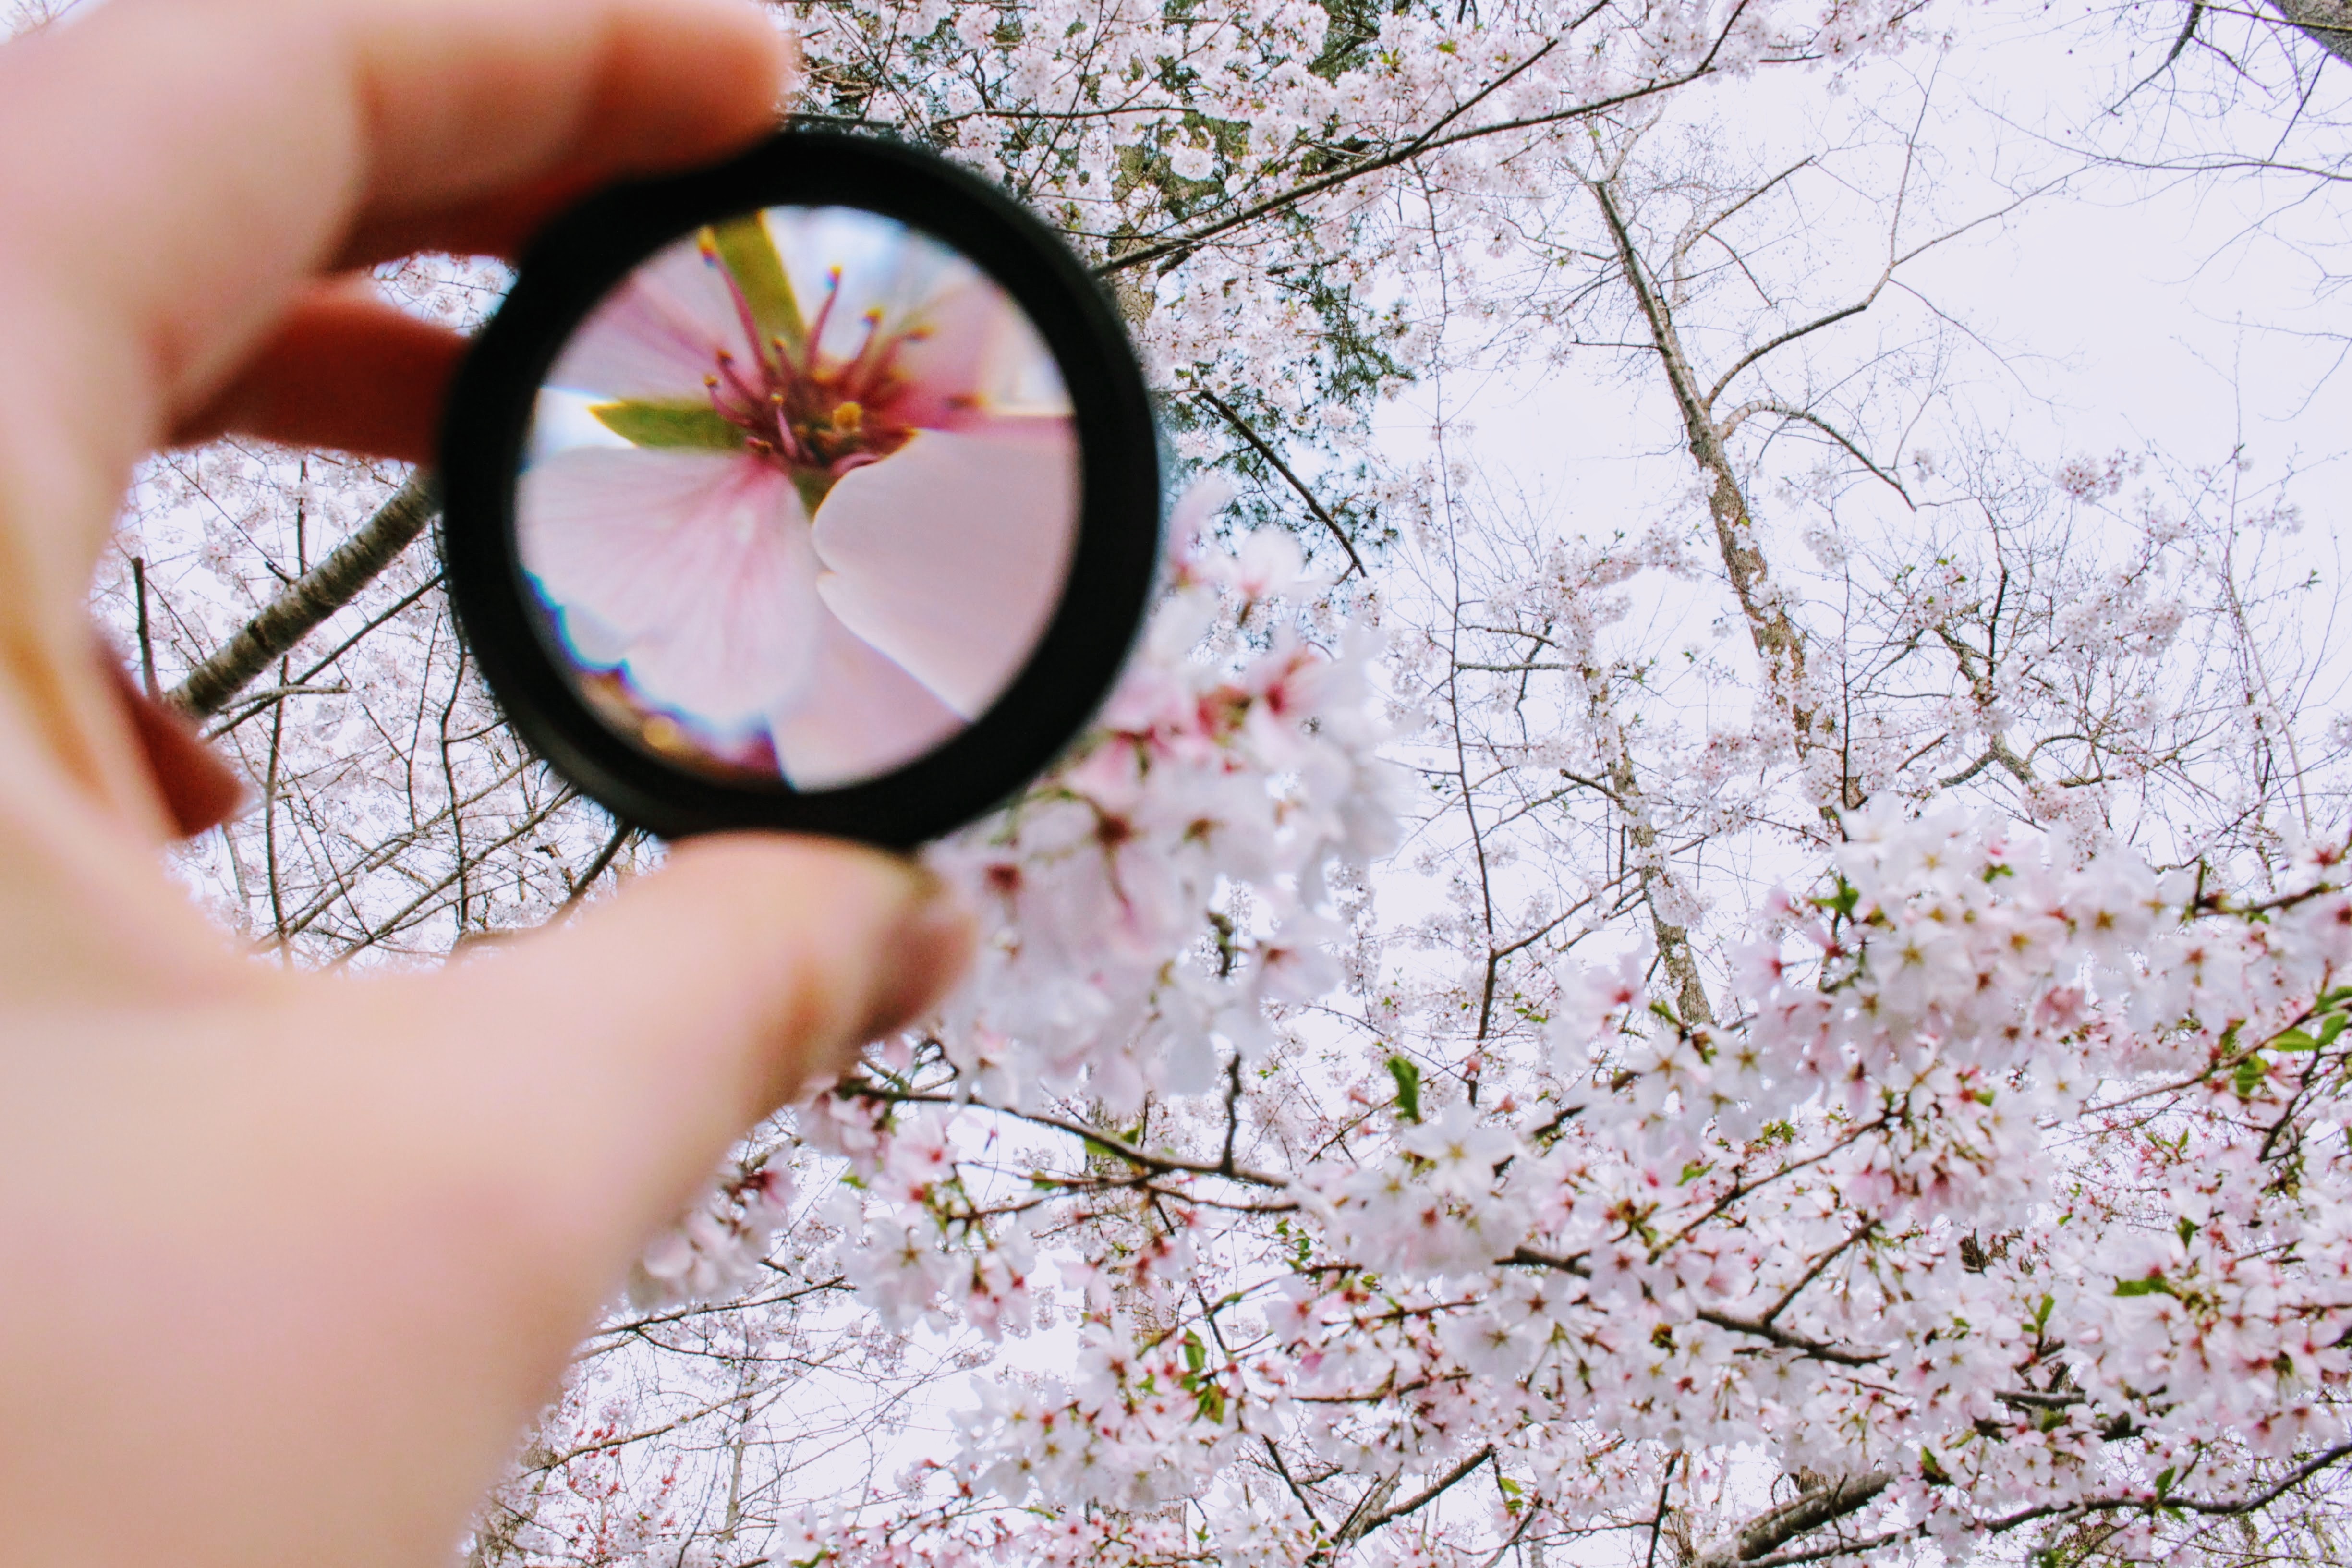
pink, flower, spring, blossom, cherry blossom, plant, hand, spoke, bicycle wheel, tree, finger, branch, vehicle